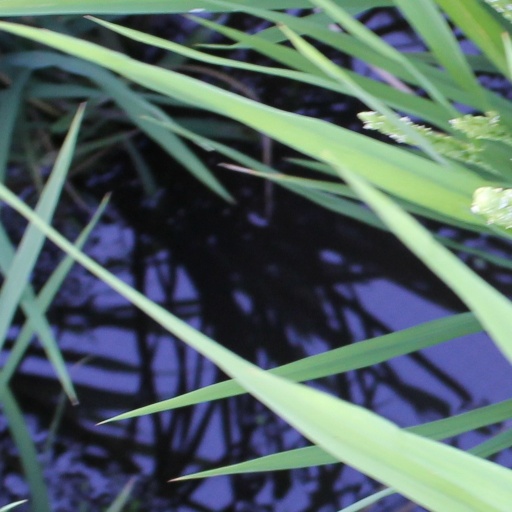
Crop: rice